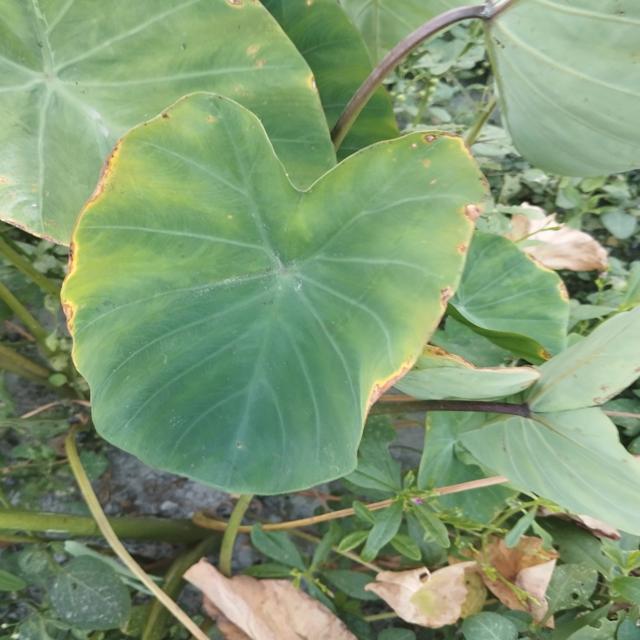
Label: Mid_Blight